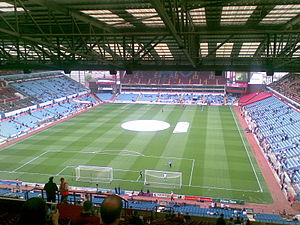
FA Trophy / Format
Villa Park var vært for FA Trophy-finalen fra 2001 til 2005.
The Football Association Challenge Trophy, normalt omtalt som FA Trophy, er en fodboldturnering, der hver år arrangeres af og er opkaldt efter det engelske fodboldforbund, The Football Association, og som fortrinsvis har deltagelse af semiprofessionelle hold. Turneringen blev oprettet i 1969 til gavn for de non-league-klubber, som betalte sine spillere, og som derfor ikke kunne deltage i FA Amateur Cup. Reglerne for hvilke hold, der kan deltage, er blevet ændret flere gange, men siden 2008 har turneringen været åben for klubber, der spiller på trin 1-4 i National League System, hvilket svarer til niveau 5-8 i det komplette ligasystem. I praksis omfatter det holdene i ligaerne Football Conference, Southern League, Isthmian League og Northern Premier League.